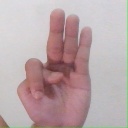
अक्षर: भ